Yodeling

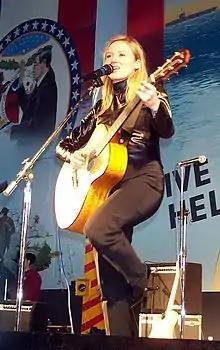
Jewel performing for US troops in 2000

Janet McBride grew up in Maine where she began to yodel while still a child. She continued to sing and record, writing some of her own music, for over 40 years. She has toured in the U.S. and in Austria. McBride was awarded Western Music Association's Female Yodeler of the Year in 1991.